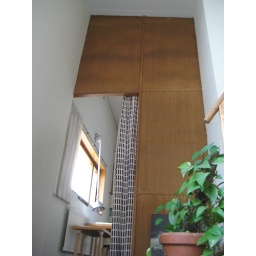
Aalto's house and office in Munkkiniemi